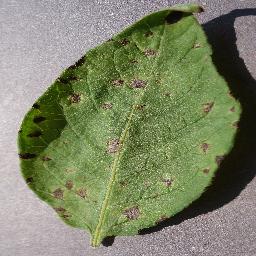
Label: Potato___Early_blight